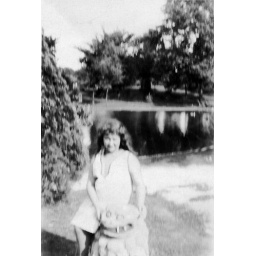
JF sitting on rock by lake